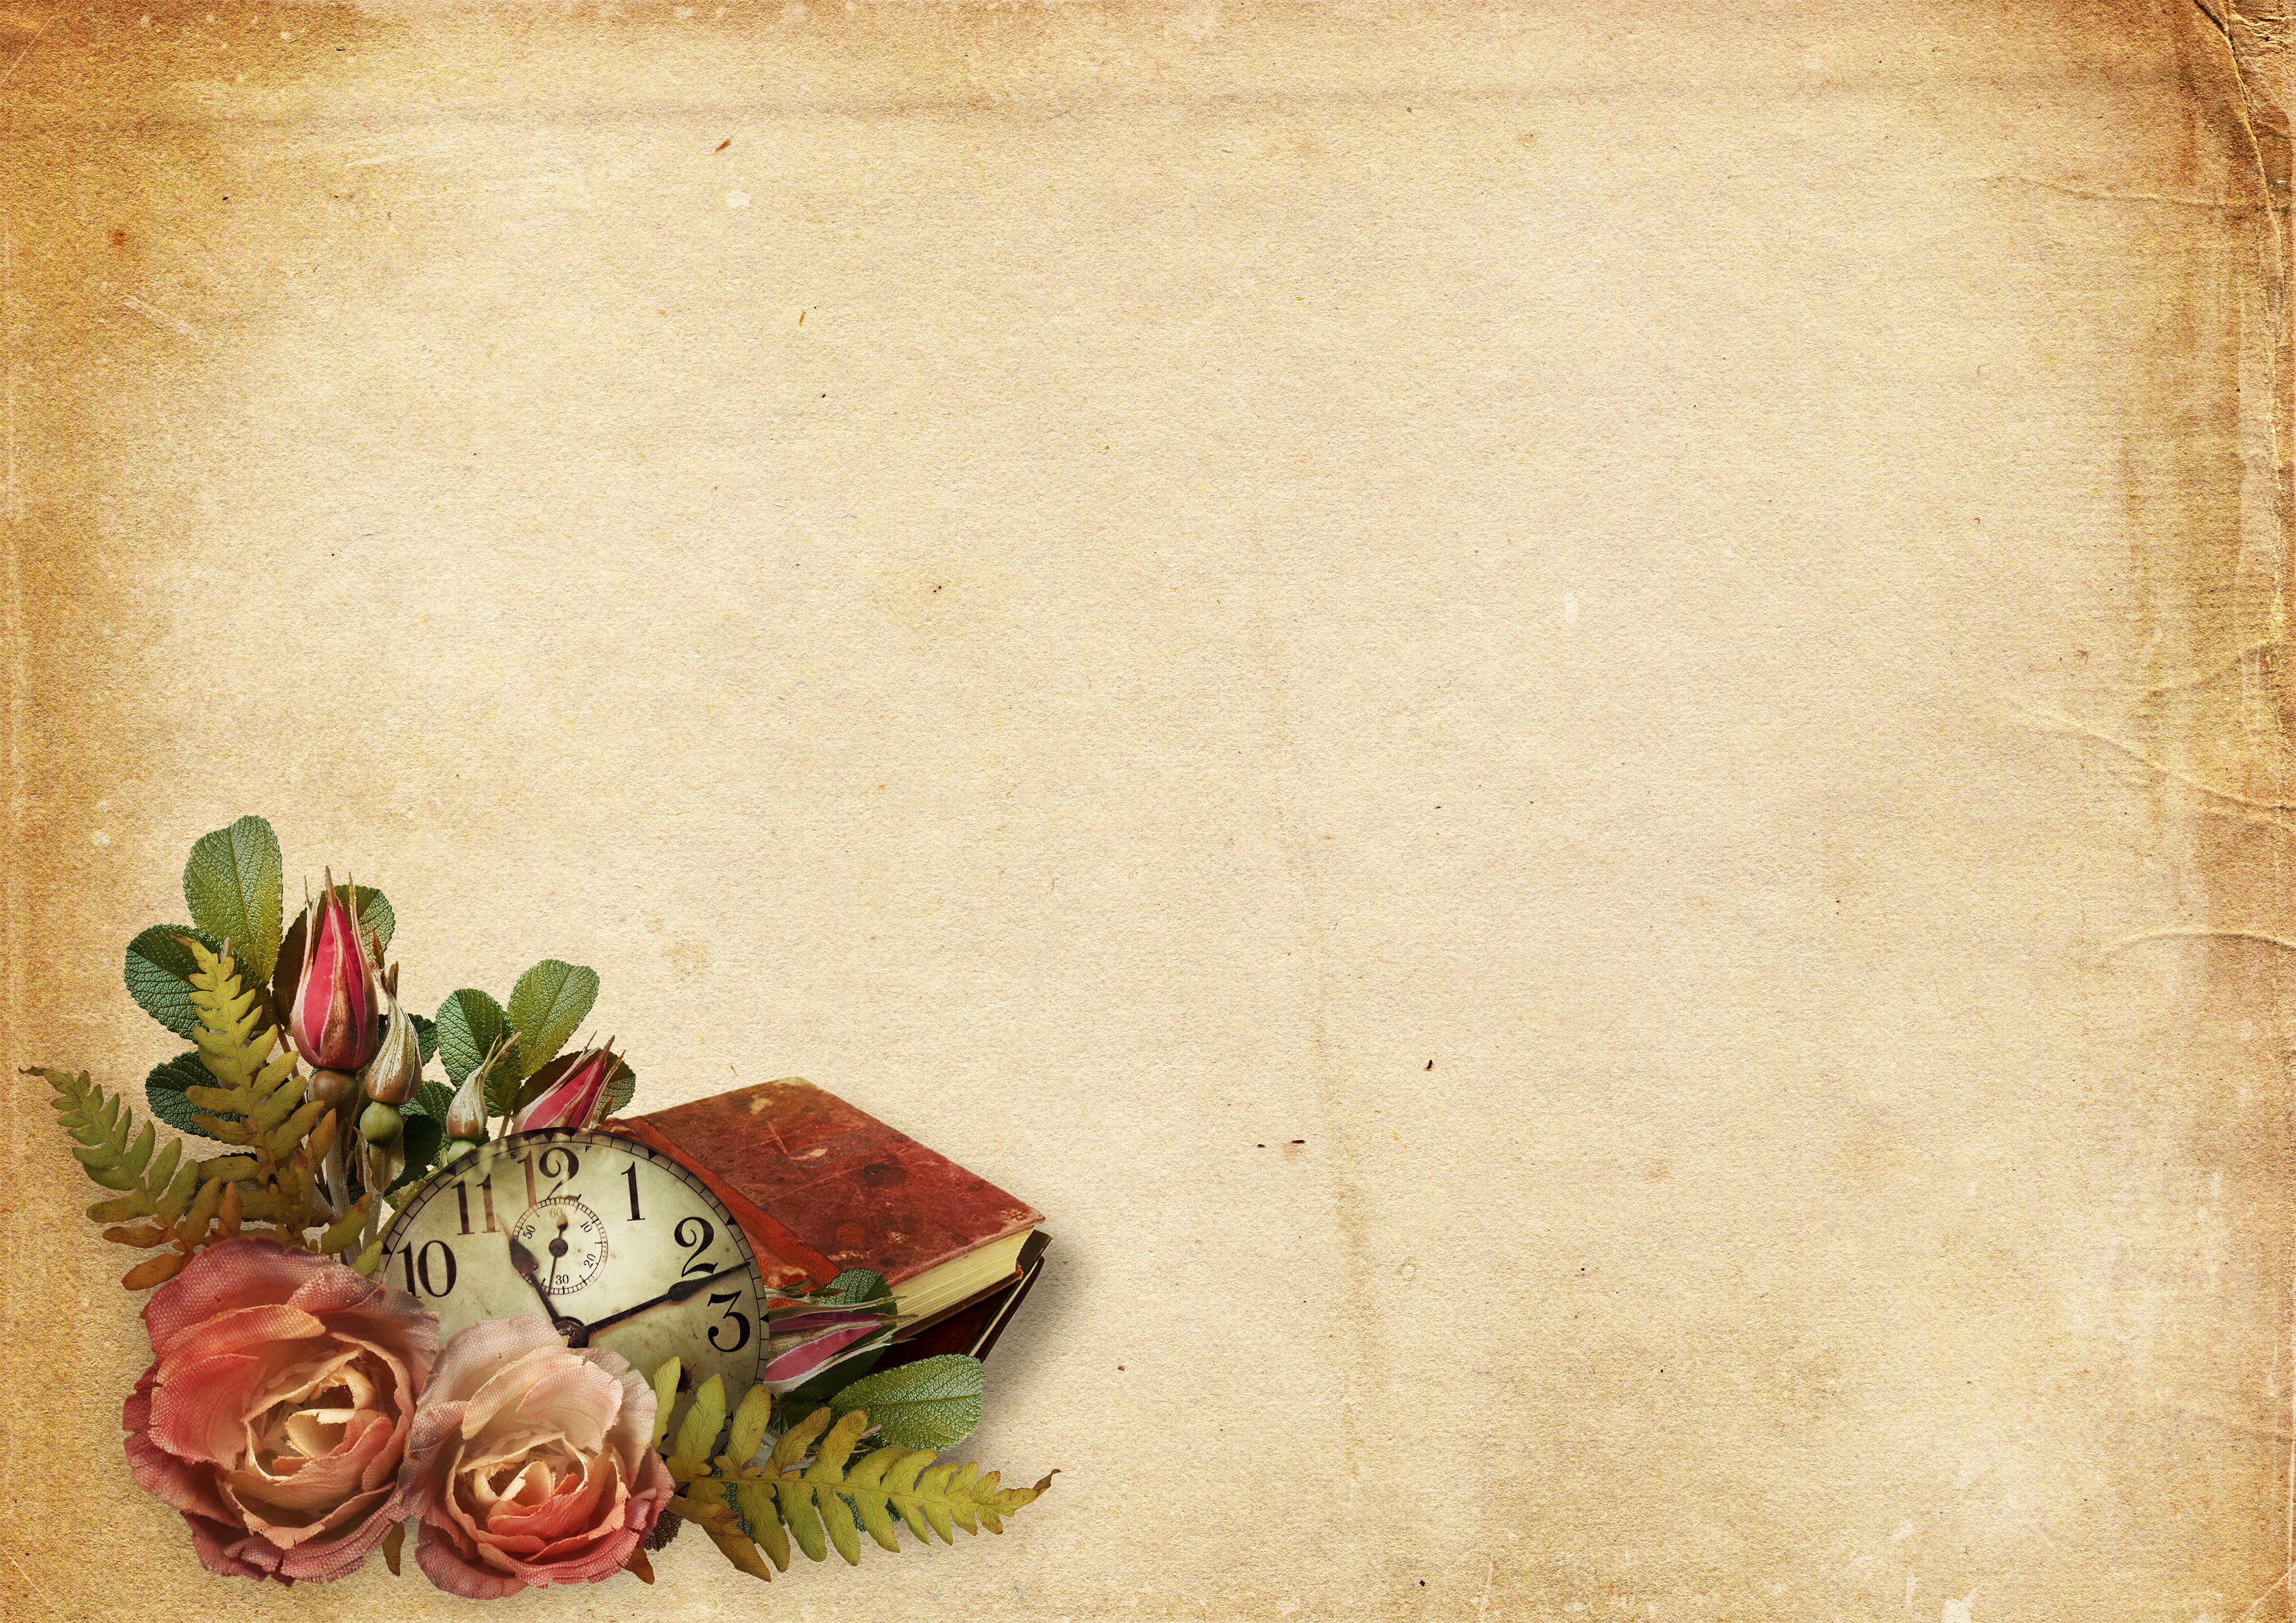
clock, book, flowers, vintage, antique, writing, blank, paper, roses, scrapbook, text space, festive, greeting card, decorative, noble, shabby chic, floral, birthday, congratulations, nostalgia, flower, still life photography, still life, picture frame, computer wallpaper, petal, floral design, stock photography